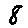
Label: 8